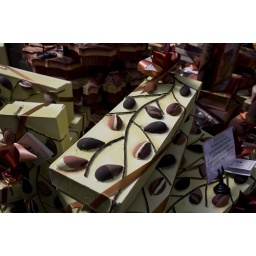
Shots around Farmer's market at the Ferry building on Embarcadero.